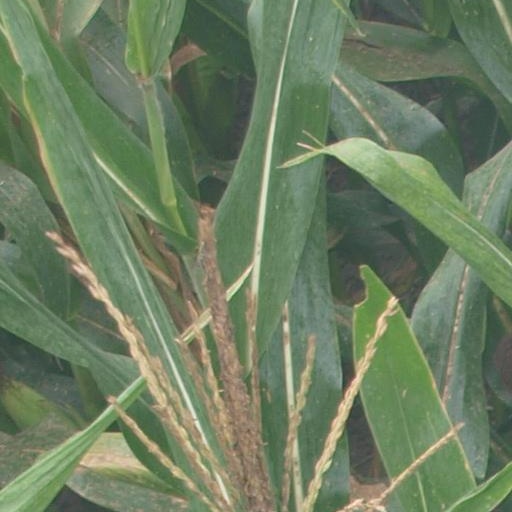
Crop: maize; corn